Paul Pogba

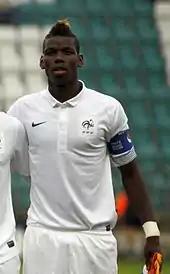
Pogba with the France national under-19 team at the 2012 UEFA European Under-19 Championship

On 20 September 2014, under new Juventus manager Massimiliano Allegri, Pogba contributed to Juventus's away win against Milan by providing the assist for the only goal of the game, scored by Carlos Tevez. Later that month, on 18 October, Pogba saved Juventus from a defeat against Sassuolo by scoring a decisive equaliser; he was later named Man of the Match. On 24 October, Pogba renewed his contract with Juventus, tying him to the club until 2019. On 4 November, on his 100th appearance with the club, Pogba scored Juventus's third goal against Olympiacos in the Champions League, helping them to win the match; this was his first ever Champions League goal. On 22 November, he scored his first brace of the season in a 3–0 win against Lazio at the Stadio Olimpico in Rome. On 28 October, Pogba was named as one of the 23 shortlisted candidates for the 2014 Ballon d'Or; at 21, he was the youngest on the list. In 2014, Pogba was awarded the Bravo Award, by the Italian sports magazine "Il Guerin Sportivo", which is awarded to the best under-23 player who has participated in European competitions.